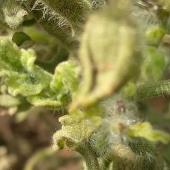
Crop: Tomato
Condition: virosis-d